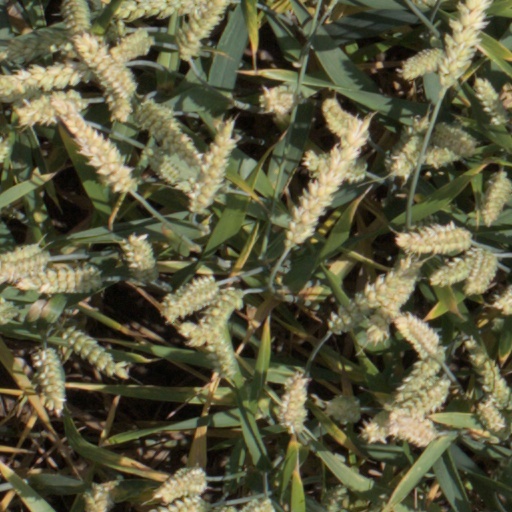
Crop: wheat